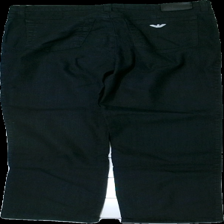
View: back
Type: Jeans
Category: Men
Brand: Armani
Colors: Black, Grey
Material: 60% linne 38% bomull 2% elastan
Pattern: Logo print
Cut: Tight
Season: All
Damage: urtvättat
Damage location: top center
Price range: 50-100
Recommended usage: Reuse
Description: jeans med tryck
Comment: storlek saknas